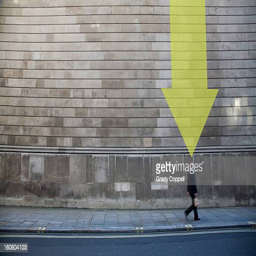
arrow pointing at a pedestrian in the street